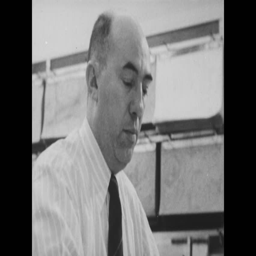
united states 1950s men converse as they draw on a map